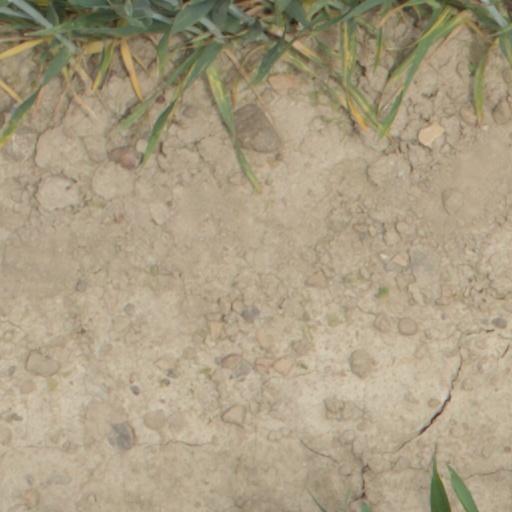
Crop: wheat